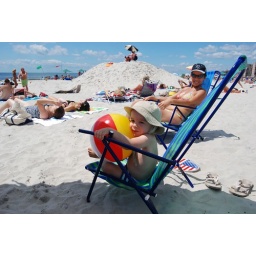
Declan makes himself comfortable in someone elses beach chair